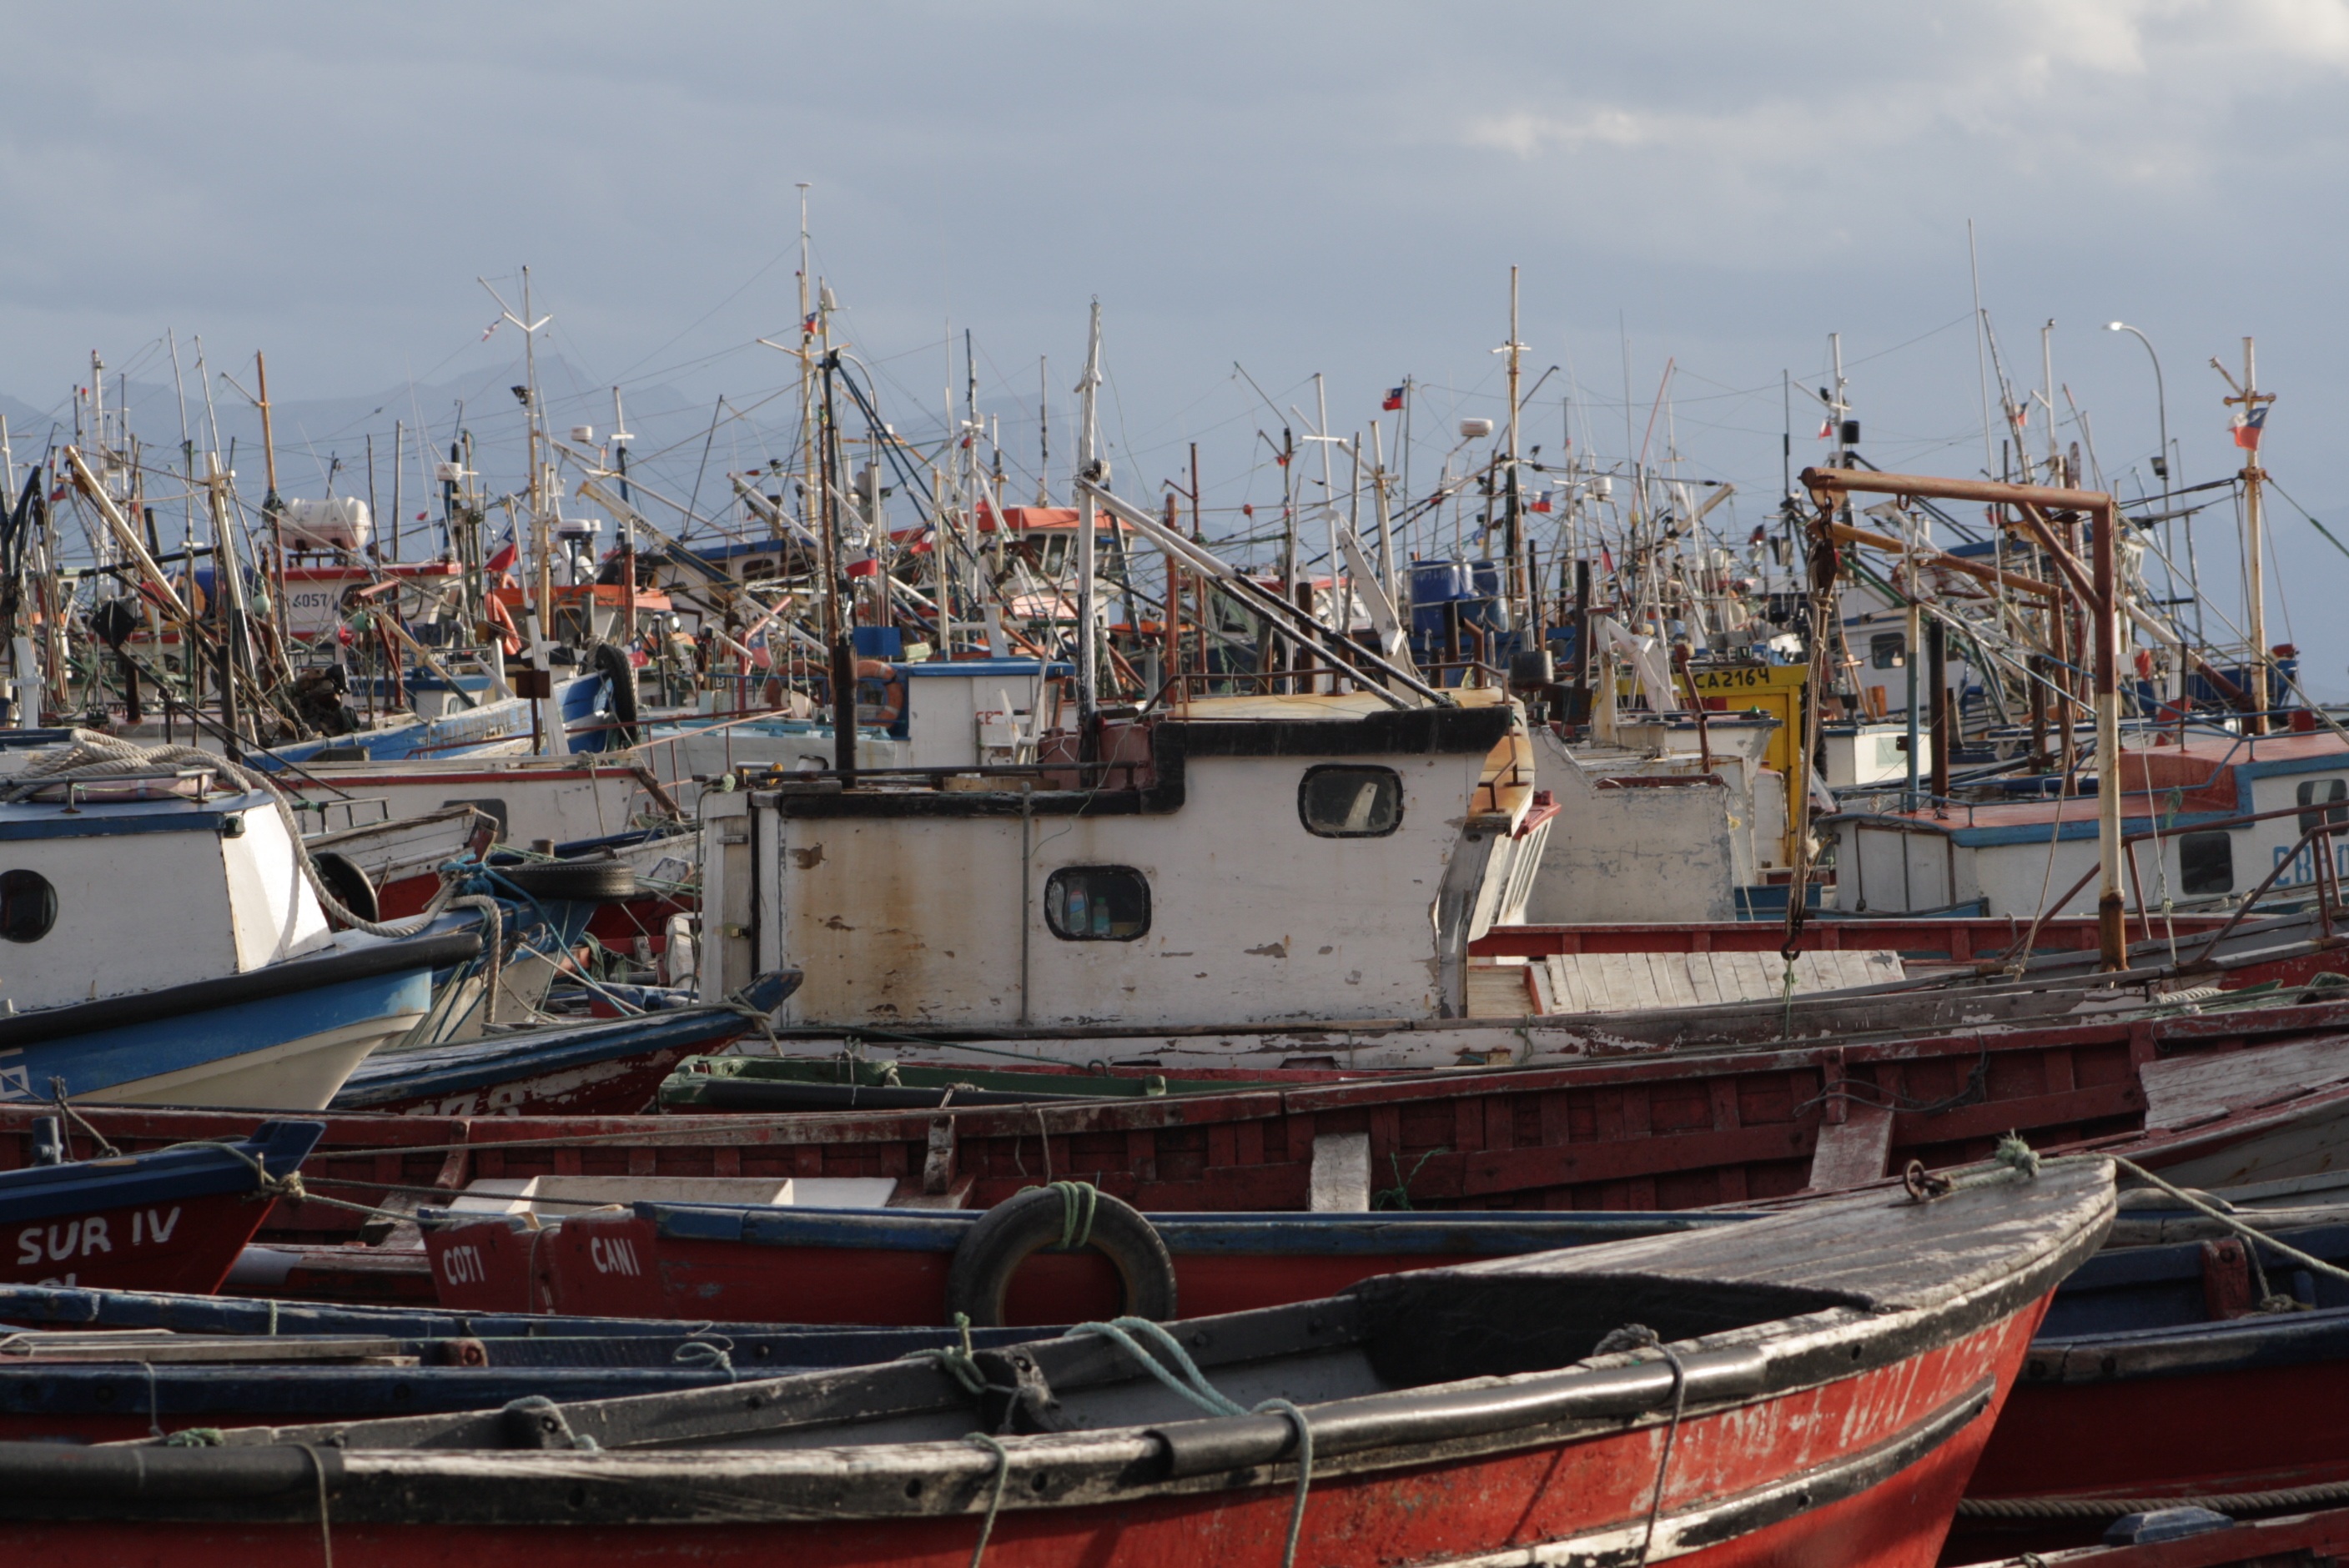
sea, dock, boat, ship, cove, vehicle, fishing, fisherman, mast, harbor, marina, port, tourism, infrastructure, boats, fishermen, tugboat, watercraft, barca, fishing vessel, freight transport, puerto natales, southern chile, fishing trawler